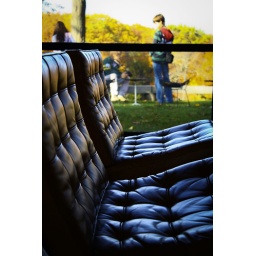
in the glass house itself